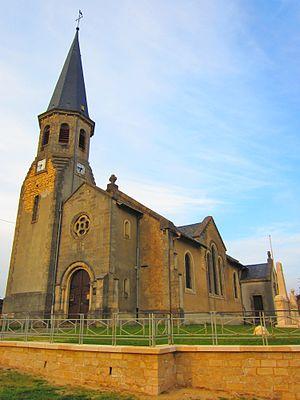
Eglise Azannes Soumazannes
Azannes-et-Soumazannes est une commune française située dans le département de la Meuse, en région Grand Est.